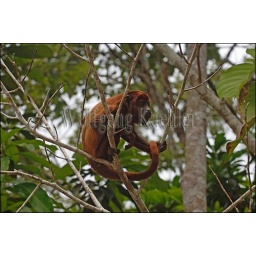
Peru, amazon river basin, near iquitos, maranon river, rainforest, howler monkey